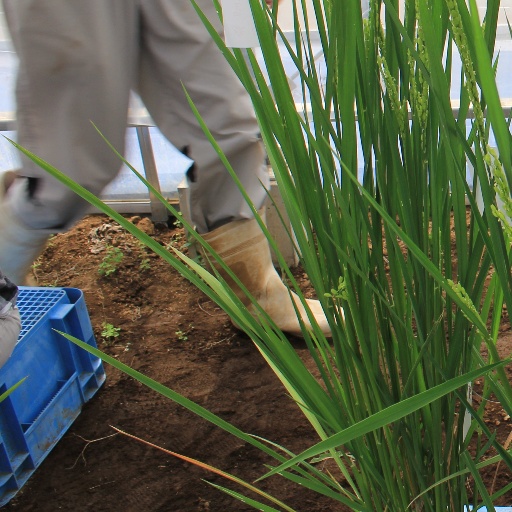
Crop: rice